Edward Sharpe and the Magnetic Zeros

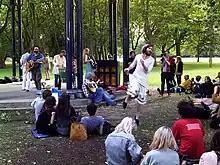
The group performing in a park in 2009

After years of the Los Angeles party life and subsequent drug addiction, Ima Robot frontman Alex Ebert broke up with his girlfriend, moved out of his house, and spent time in rehabilitation. During this time, Ebert began to write a book about a messianic figure named Edward Sharpe who was "sent down to Earth to kinda heal and save mankind, but he kept getting distracted by girls and falling in love." Ebert adopted the Sharpe persona as his alter ego. He said, "I don't want to put too much weight on it, because in some ways it's just a name that I came up with. But I guess if I look deeper, I do feel like I had lost my identity in general. I really didn't know what was going on or who I was anymore. Adopting another name helped me open up an avenue to get back."